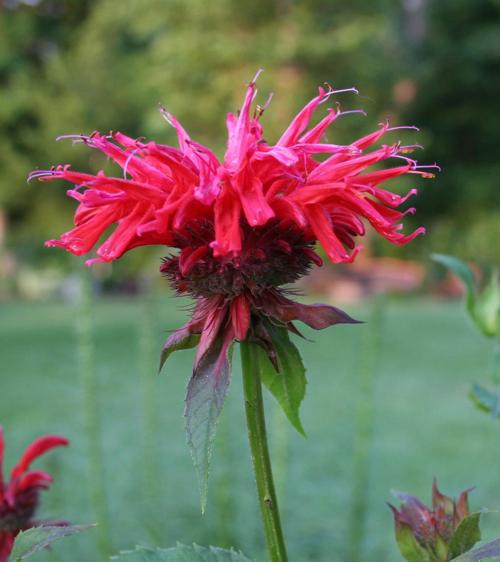
Label: bee balm